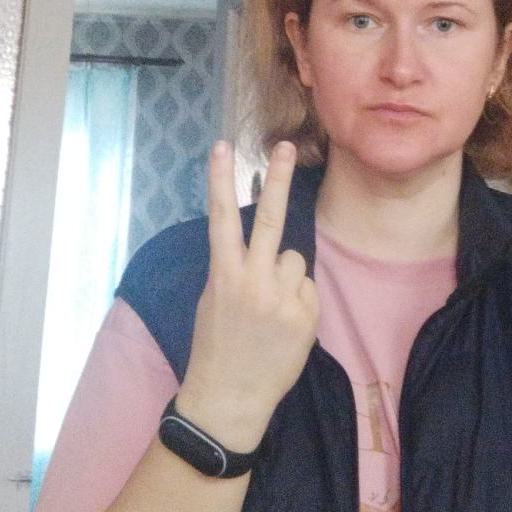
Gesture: peace_inverted